Erling Krogh

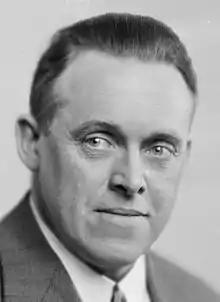
Erling Krogh in 1930.

Erling Krogh (September 12, 1888 – October 28, 1968) was a Norwegian operatic tenor.